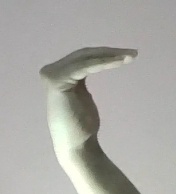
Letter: haa